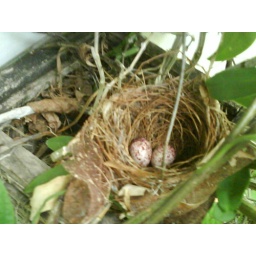
bird nest in orchid box